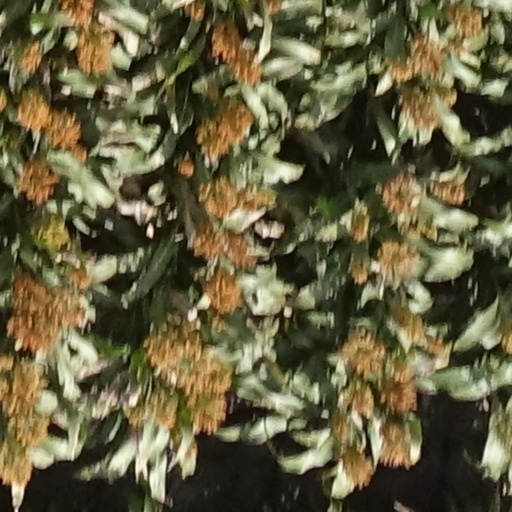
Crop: sorghum